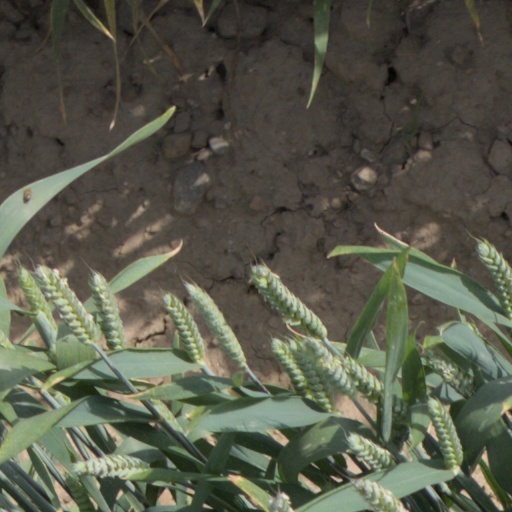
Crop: wheat